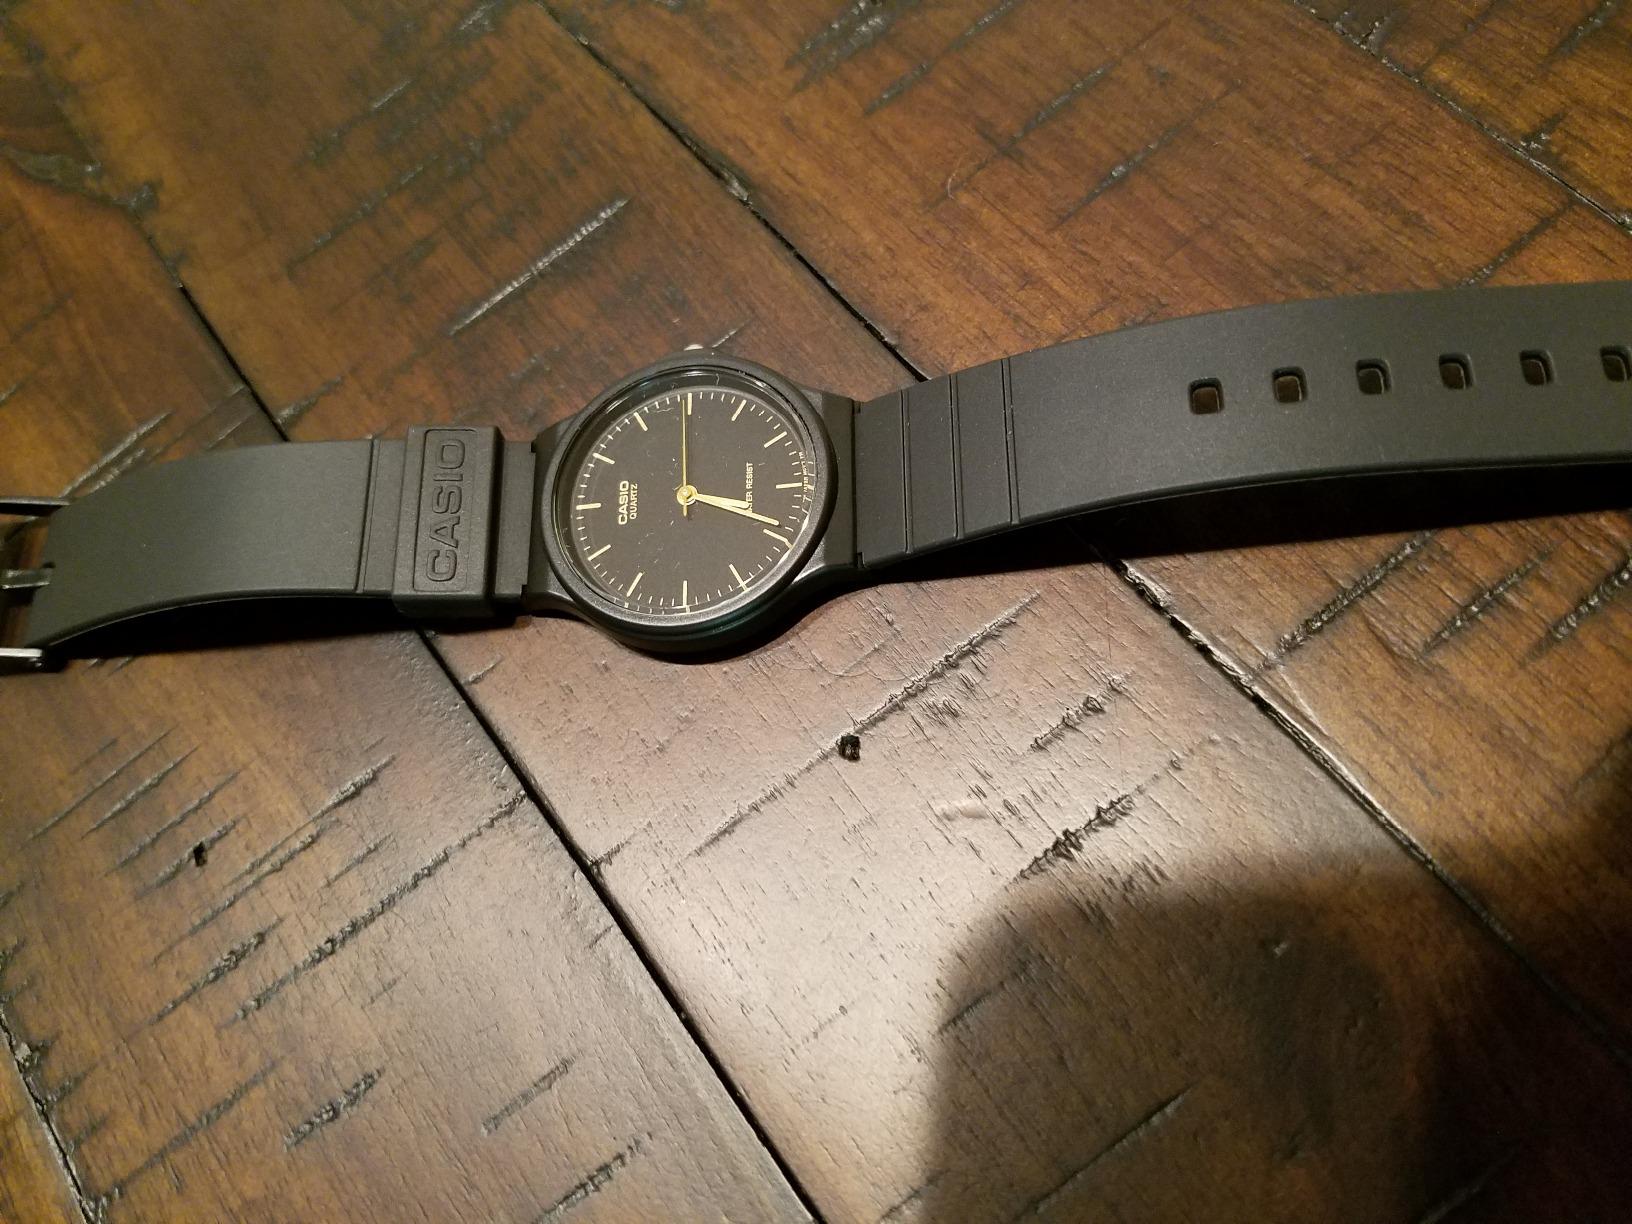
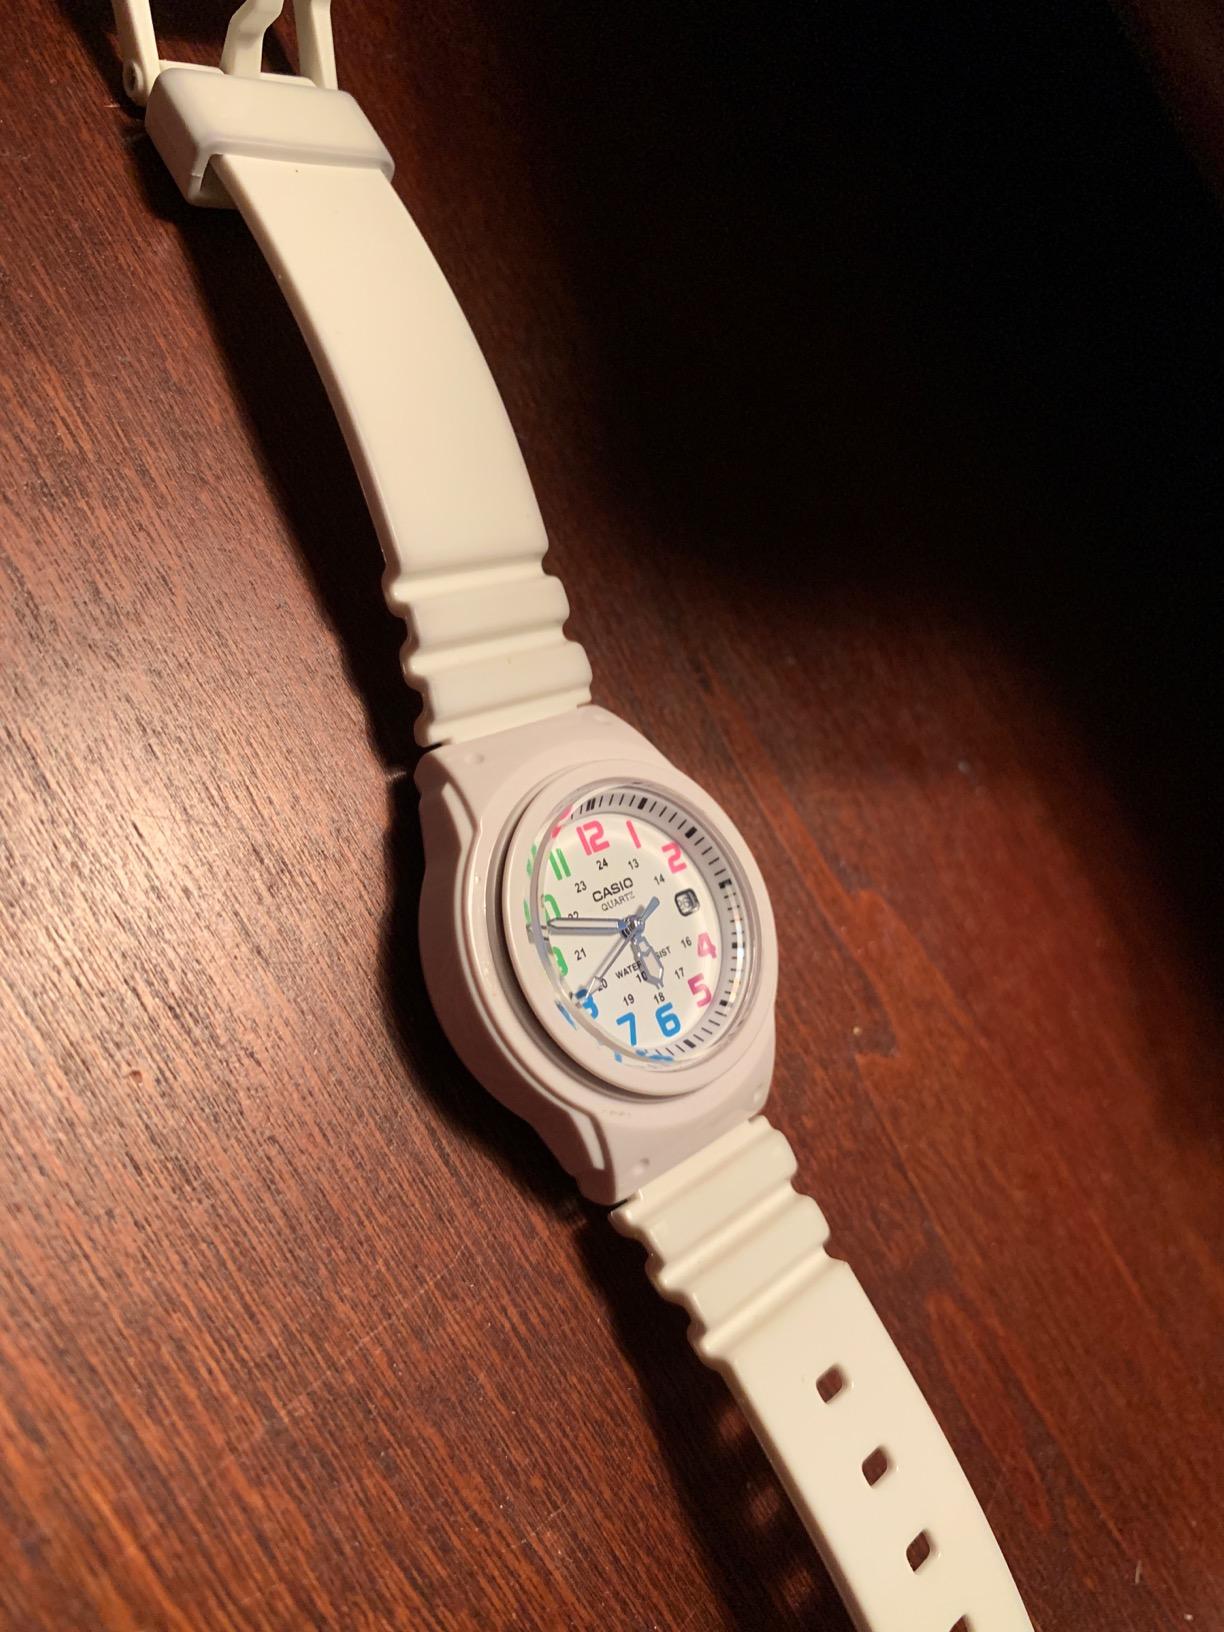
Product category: accessories_watch
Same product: no